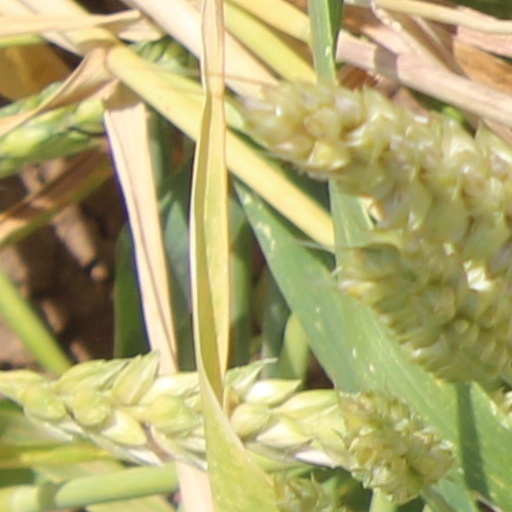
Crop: wheat